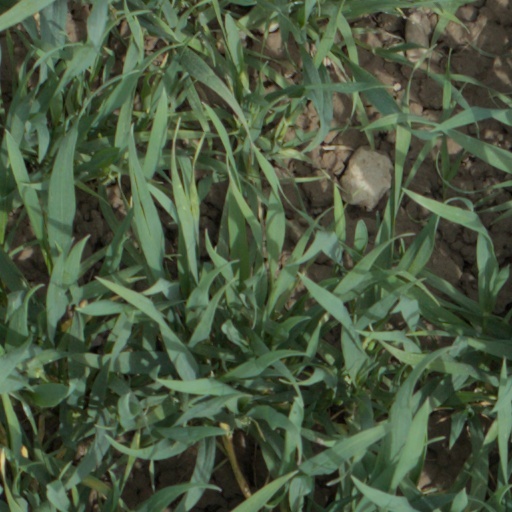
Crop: wheat